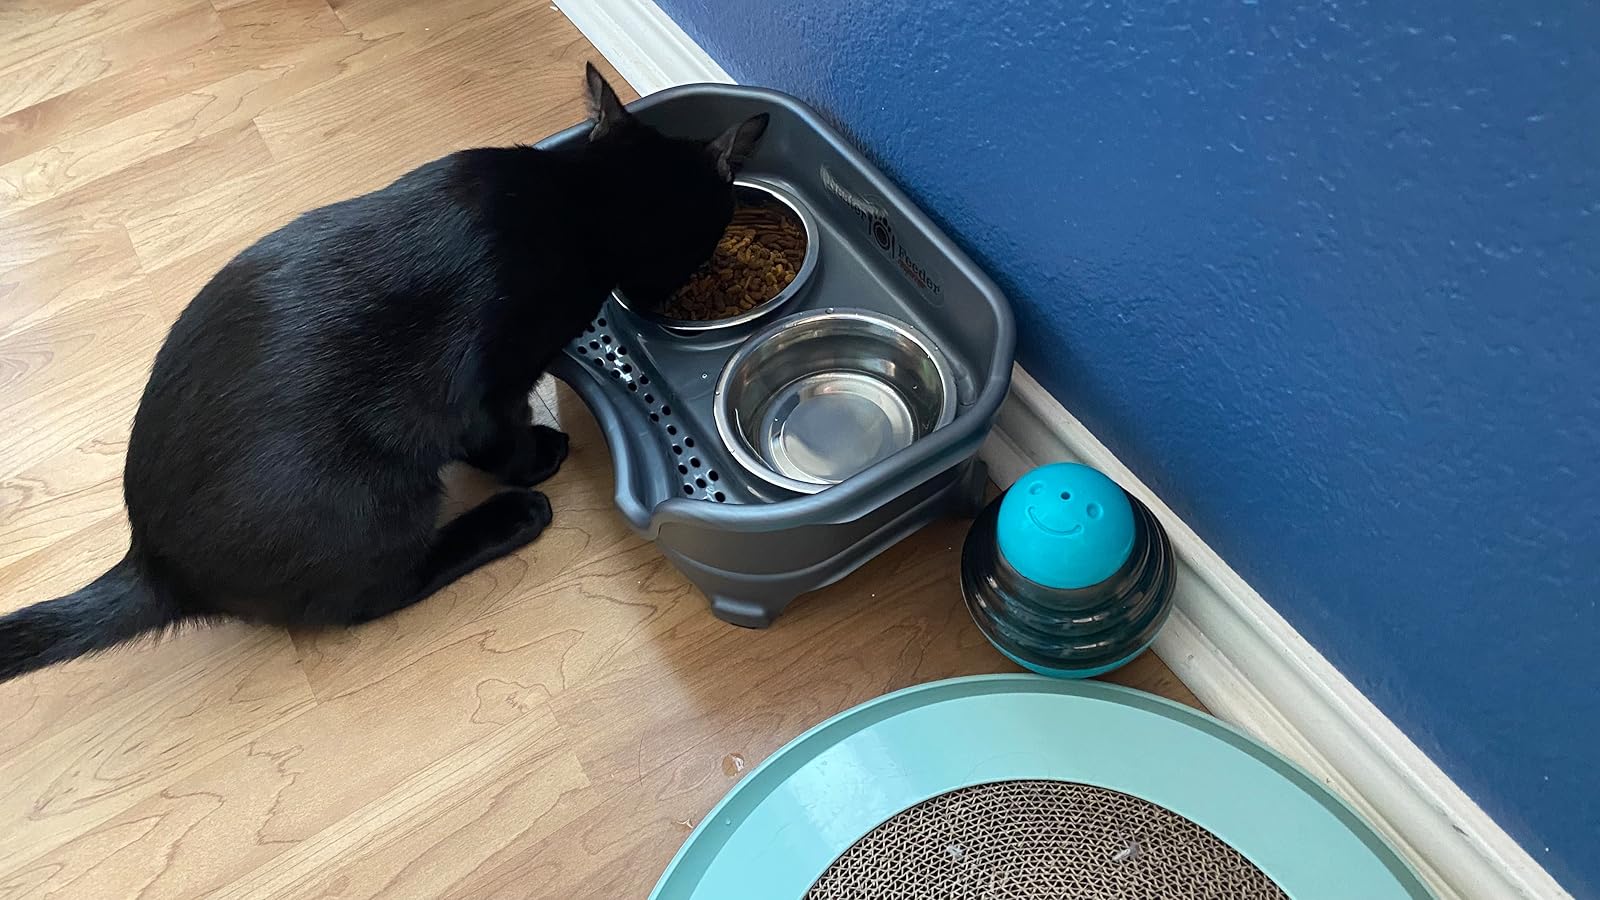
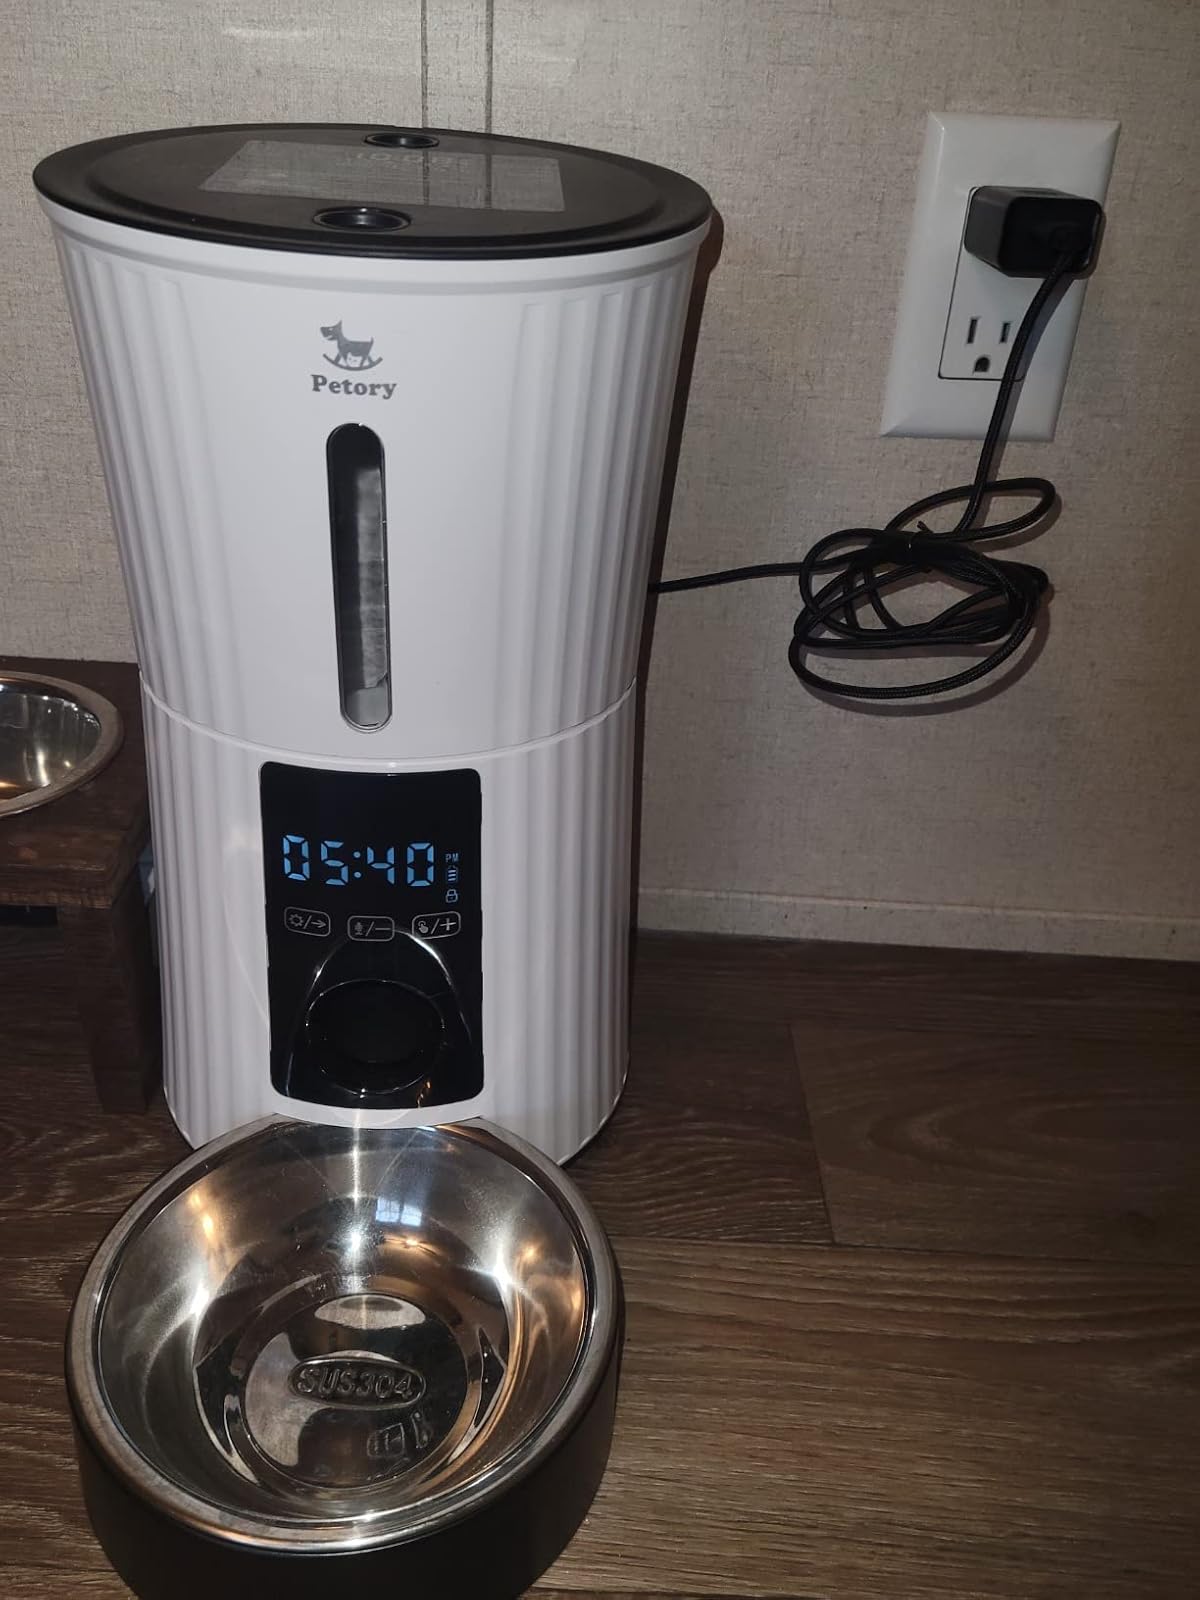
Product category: items_feeder
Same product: no